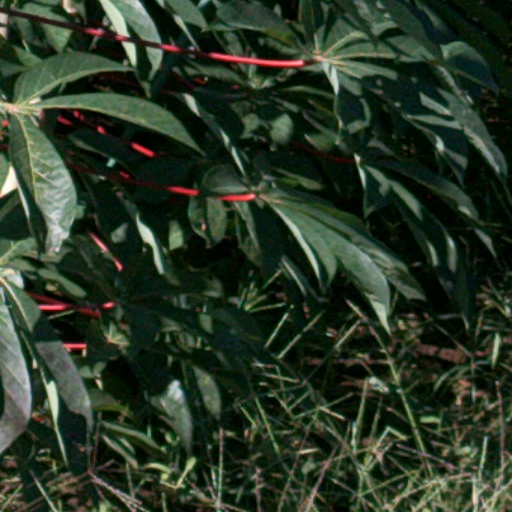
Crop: cassava